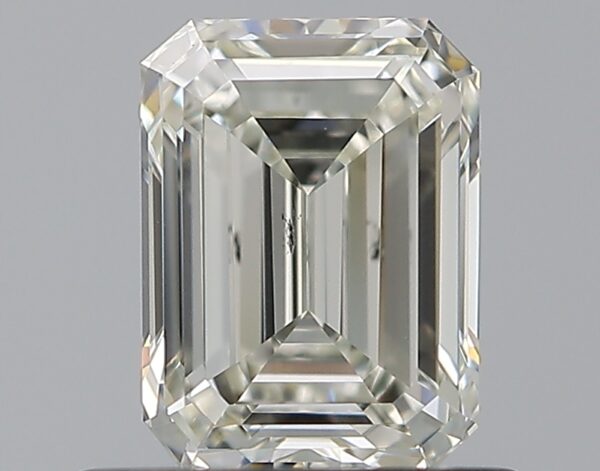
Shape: emerald
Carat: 0.75
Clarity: SI1
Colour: K
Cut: EX
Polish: VG
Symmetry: VG
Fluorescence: N
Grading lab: GIA
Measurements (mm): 5.97 x 4.42 x 2.9